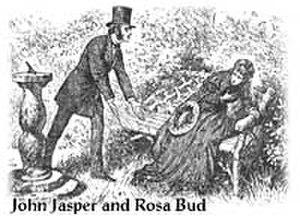
Jasper harcelant Rosa Bud dans Le Mystère d'Edwin Drood.
Le Mystère d'Edwin Drood est le quinzième et dernier roman de Charles Dickens, mort subitement en juin 1870 avant qu'il puisse le terminer, épuisé par une tournée d'adieu de douze lectures publiques de ses œuvres. Seules six des douze livraisons mensuelles projetées ont été publiées par Chapman & Hall d'avril à septembre 1870, avec des illustrations de Samuel Luke Fidles et une couverture de Charles Allston Collins. Paru en volume le 30 avril de cette même année avec des illustrations de Marcus Stone, le roman, quoique donnant quelques indications sur la suite qui lui aurait été destinée, laisse de nombreux mystères que critiques et écrivains s'essayent à élucider sans discontinuer depuis 1870.